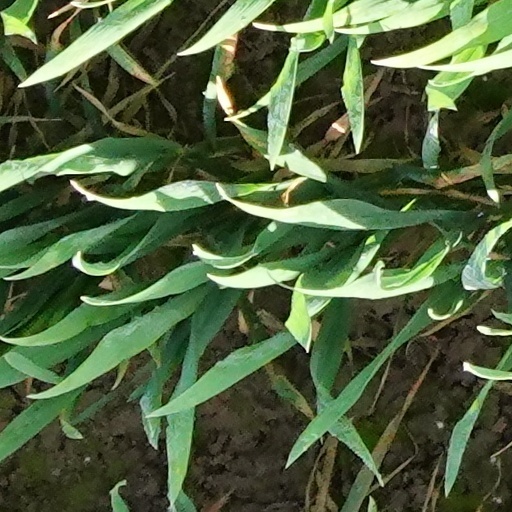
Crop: wheat